Sydney Opera House

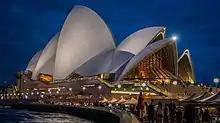
The Opera House viewed from the south west

Differences ensued. One of the first was that Utzon believed the clients should receive information on all aspects of the design and construction through his practice, while the clients wanted a system (notably drawn in sketch form by Davis Hughes) where architect, contractors, and engineers each reported to the client directly and separately. This had great implications for procurement methods and cost control, with Utzon wishing to negotiate contracts with chosen suppliers (such as Ralph Symonds for the plywood interiors) and the New South Wales government insisting contracts be put out to tender.